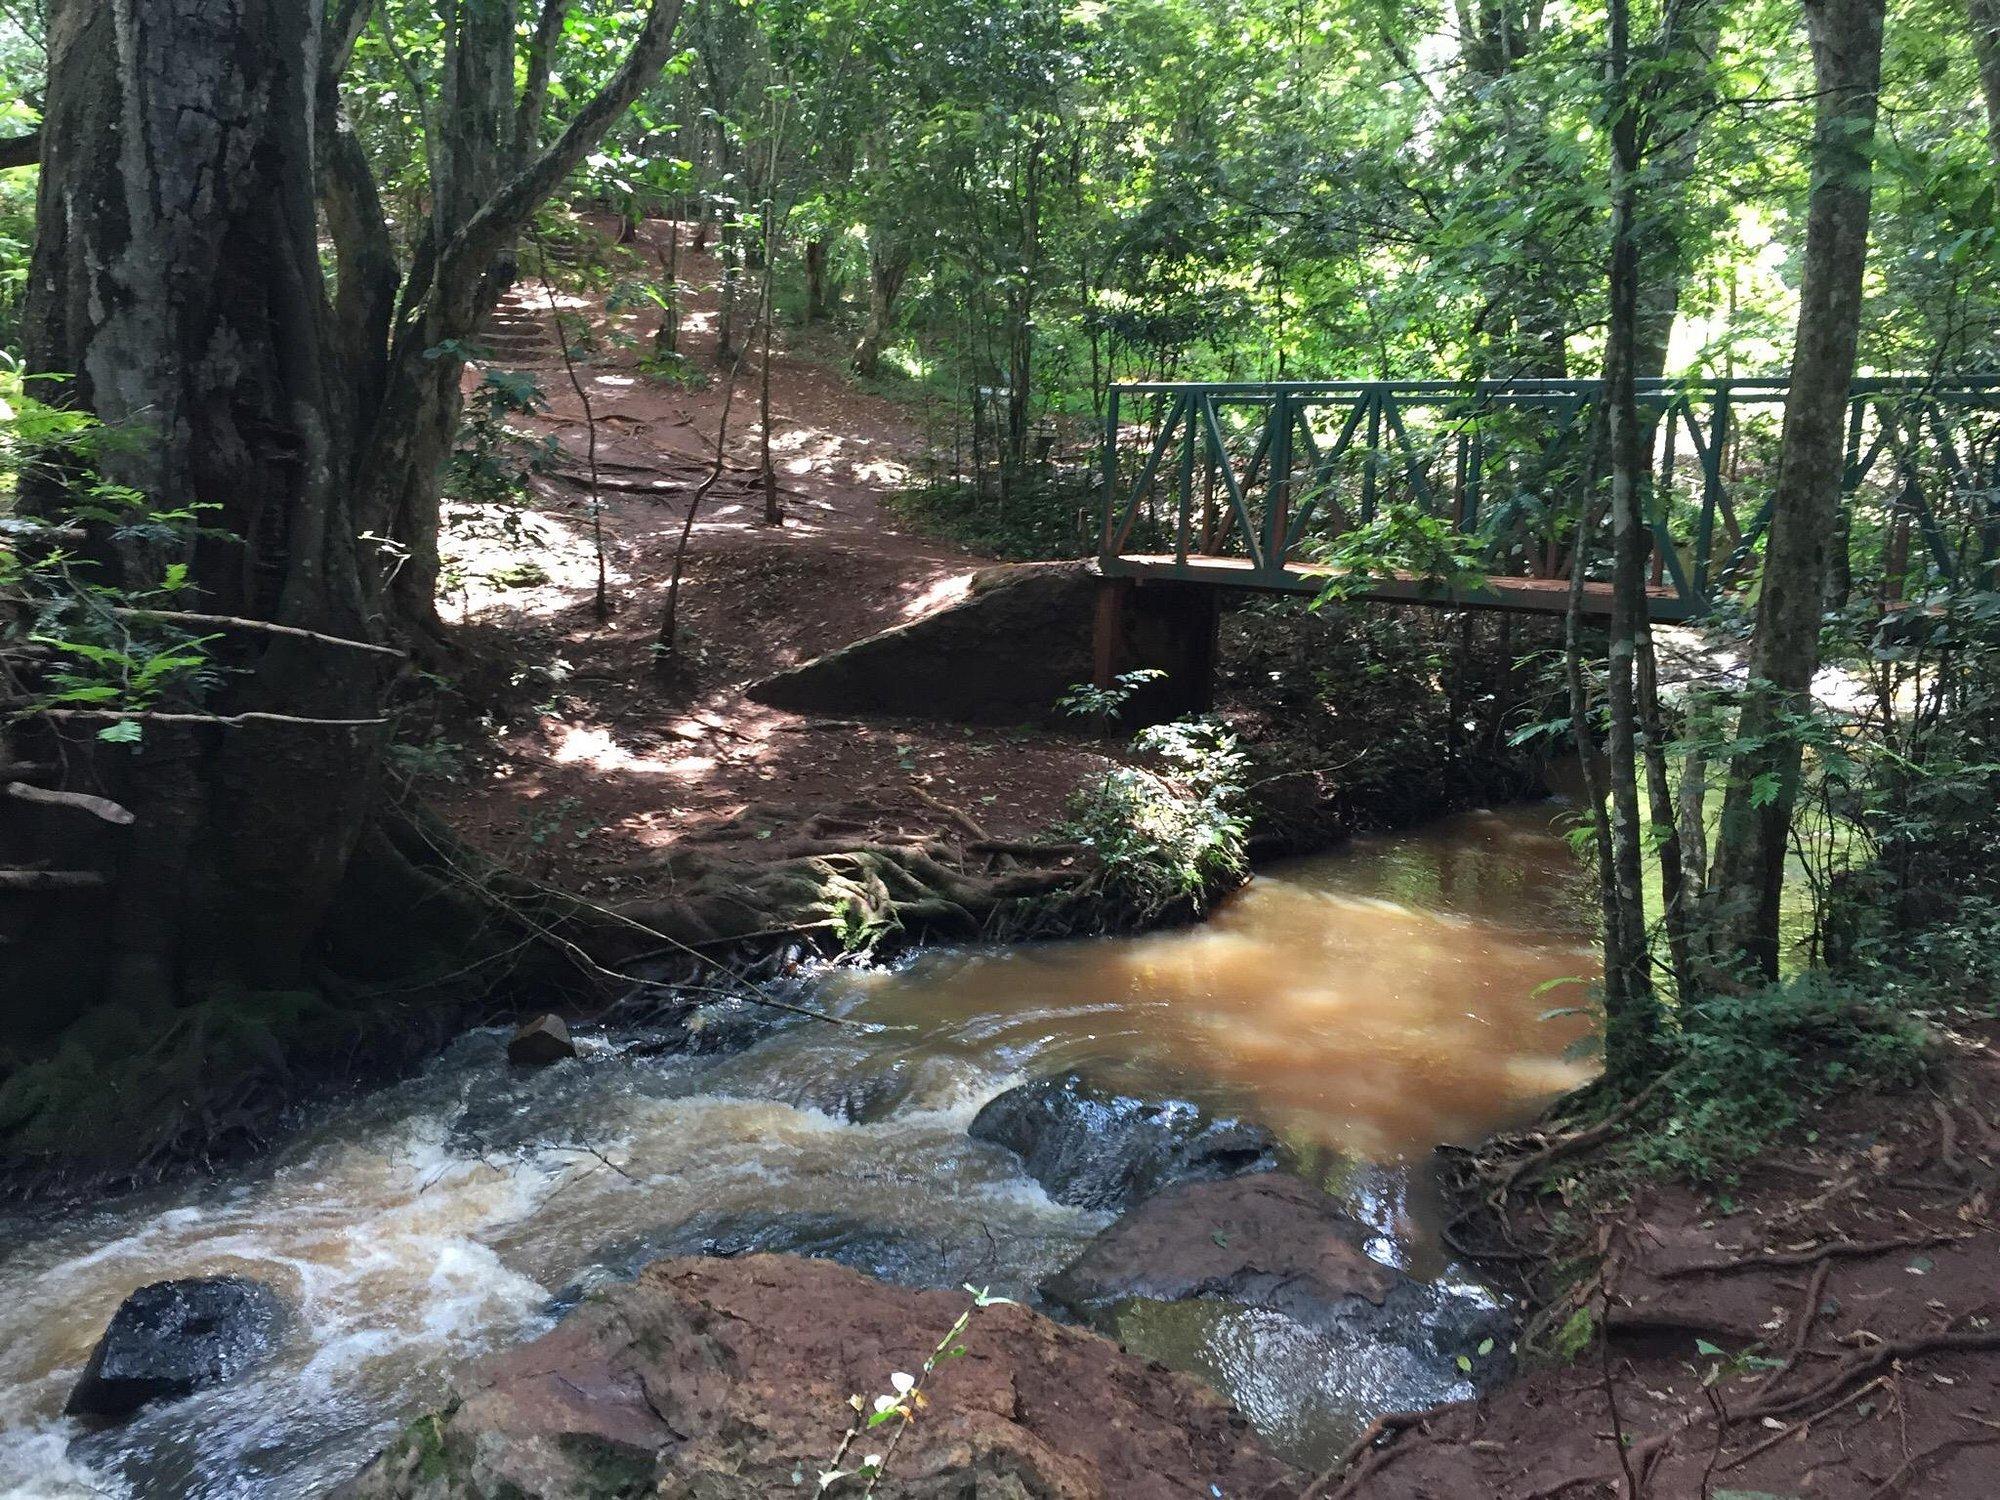
Maji yanayotiririka pole pole katikati ya miti mirefu na yenye majani mengi, yanayoashiria uoto wa asili wa misitu. Yakionyesha mazingira yenye unyevunyevu mwingi na mchango muhimu wa msitu katika kuhifadhi vyanzo vya maji na uhai wa viumbe.